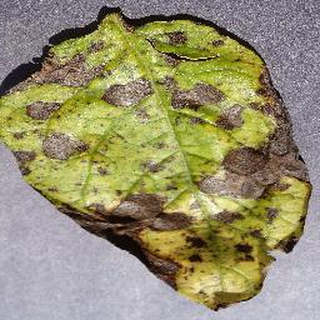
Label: potato_early_blight